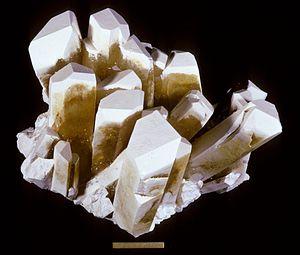
Le borax est une espèce minérale de borate de sodium hydraté, de formule brute Na₂B₄O₇•10H₂O. Il est aussi appelé tétraborate de sodium décahydraté ou borate hydraté de sodium. Ce composé chimique basique est souvent décrit par les minéralogistes comme un composé soroborate comportant théoriquement des ions hydroxyle, soit Na₂B₄O₅(OH)₄•8H₂O ou mieux en tenant compte de deux degrés de valence du bore, tri- et tétravalent, soit Na₂Bᴵⱽ₂Bᴵᴵᴵ₂O₅(OH)₄•8H₂O. Une description minimaliste par oxydes, à savoir sesquioxyde de bore, oxyde de sodium, etc., est possible : 2 B₂O₃•Na₂O•10H₂O. Elle n'a aucun fondement structurel puisque le borax est précisément un hydroborate de sodium hydraté.